John Brown (industrialist)

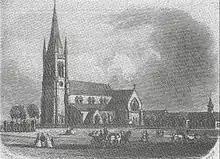
All Saints, Brightside, Sheffield

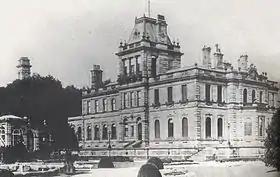
Endcliffe Hall in 1865

In 1864, his business was converted into a limited liability company, and he retired to Endfield Hall, Ranmoor, near Sheffield.